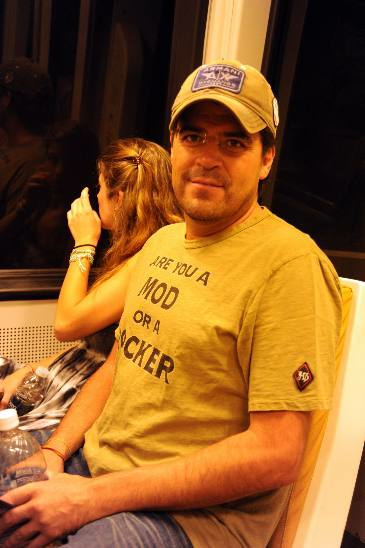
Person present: Yes